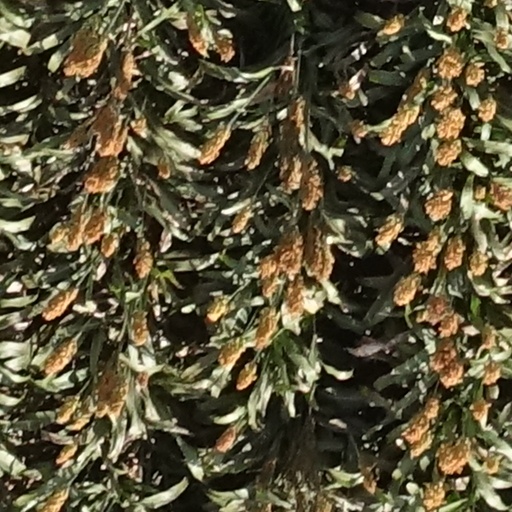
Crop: sorghum